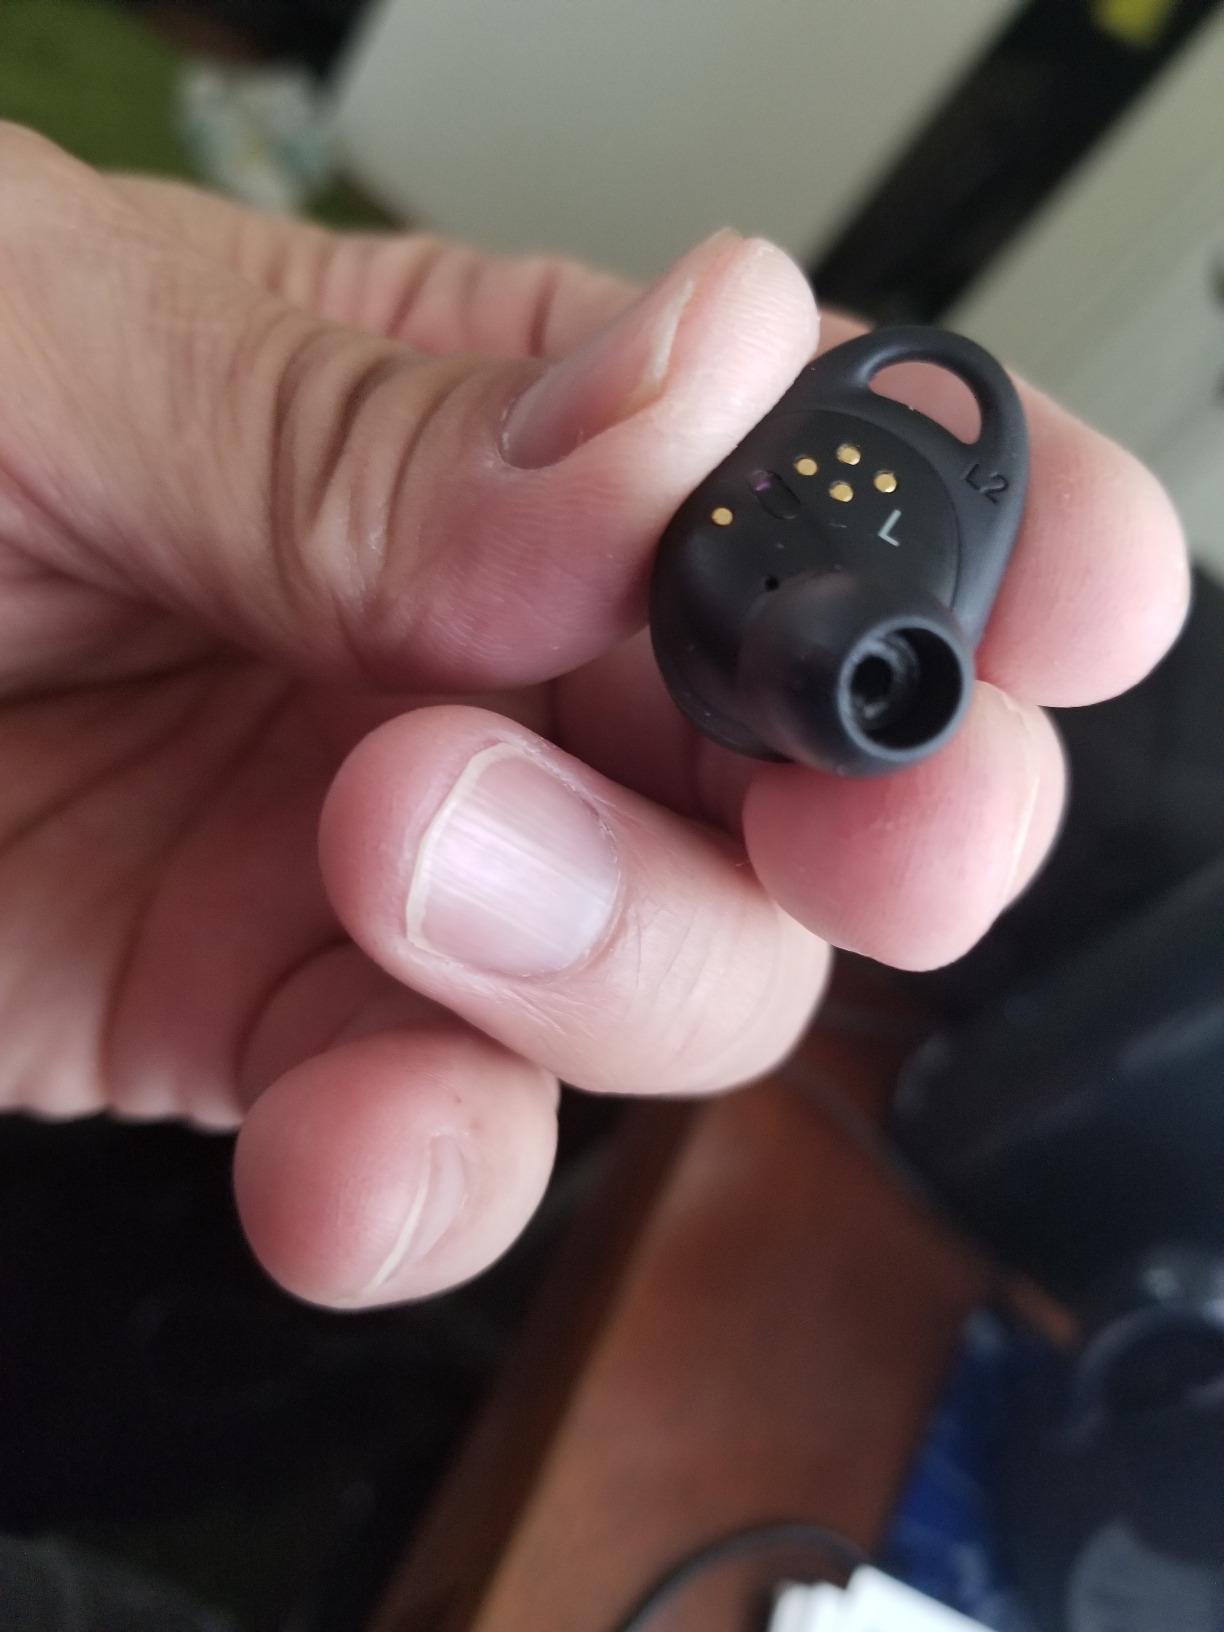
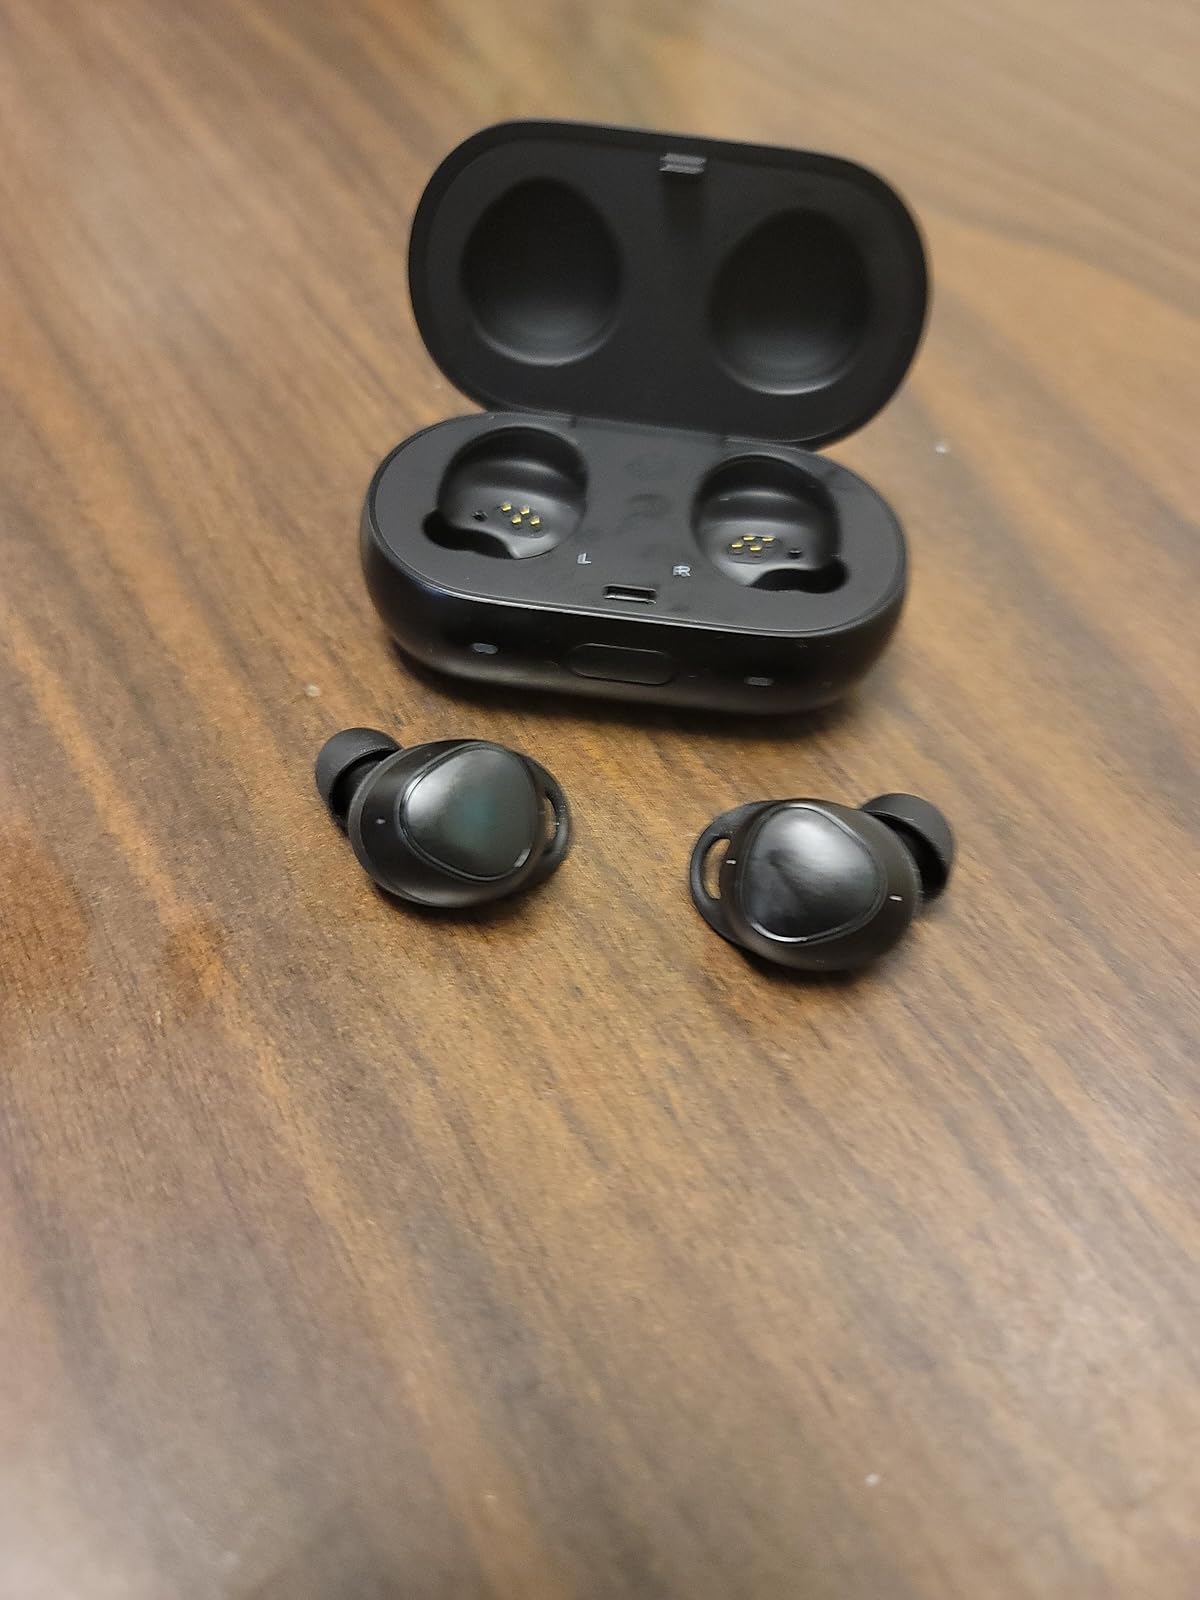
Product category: earbuds
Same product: yes